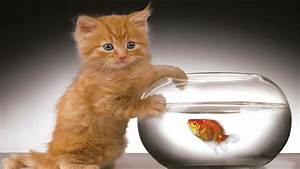
Label: gatto